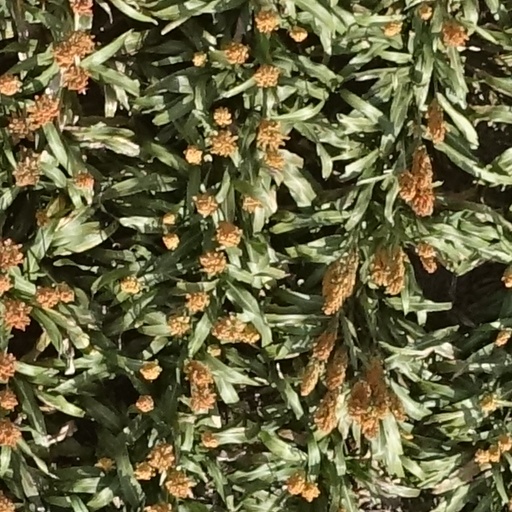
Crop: sorghum